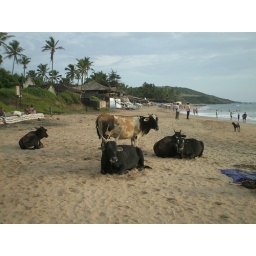
cows on beach in anjuna